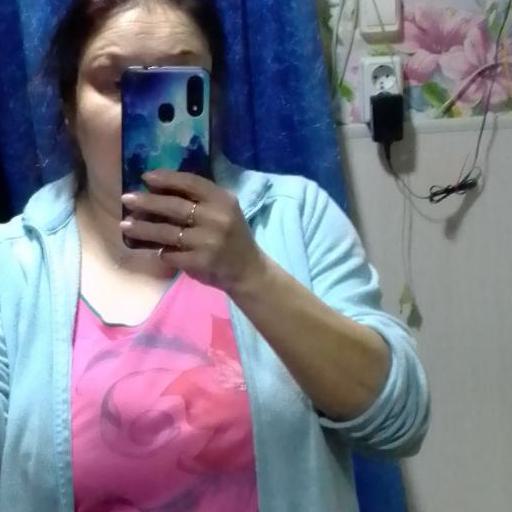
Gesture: no_gesture